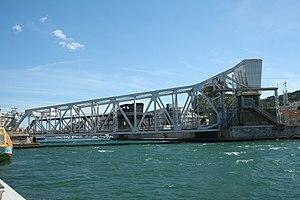
Sète (Hérault) - quartier de la Pointe-Courte - pont Maréchal Foch de chemin de fer.